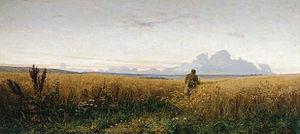
Grigori Miassoïedov, né le 7 avril 1834 dans le village de Pankov dans le gouvernement de Toula, dans l'Empire russe et mort le 18 décembre 1911 à Poltava, est un peintre, parmi les plus représentatifs du réalisme russe de la seconde moitié du XIXᵉ siècle. Il est un des fondateurs du groupe d'artistes des Ambulants. Ses sujets préférés en peinture étaient les scènes de la vie paysanne.